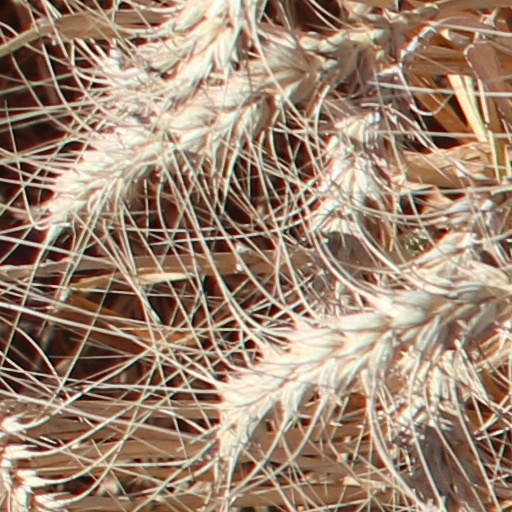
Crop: wheat